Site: brandenburg
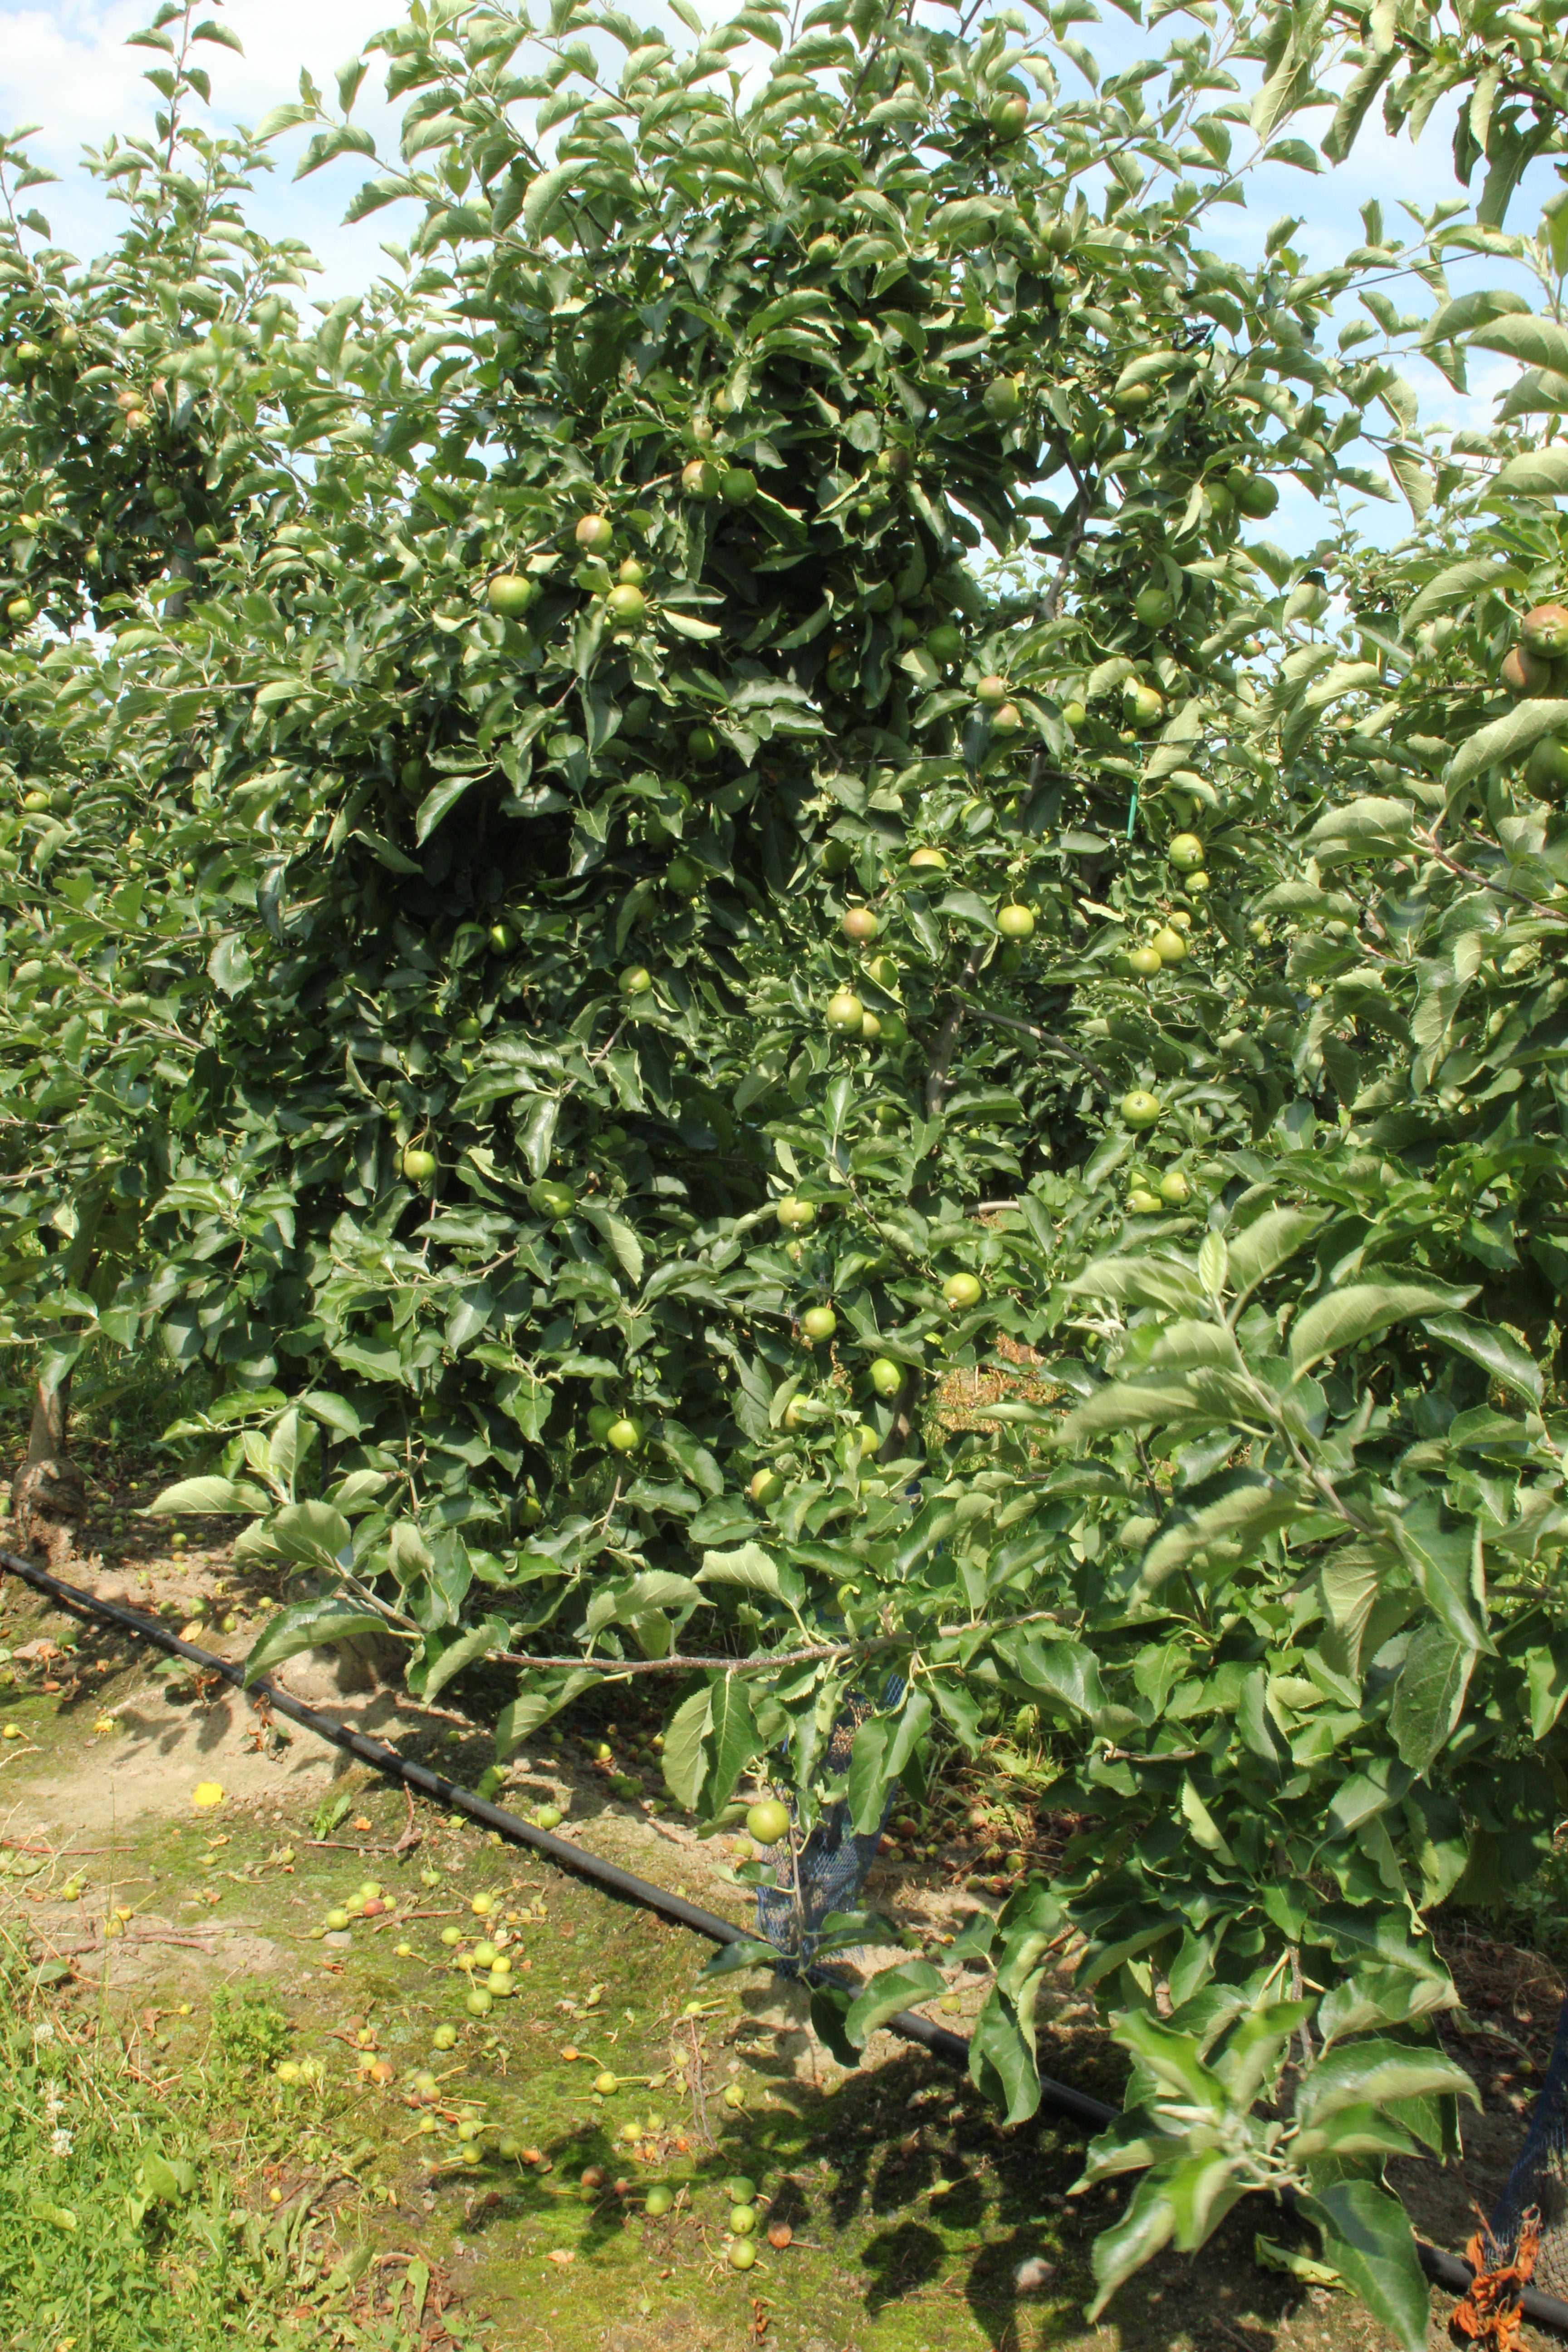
Growth stage (BBCH 74): Development of fruit